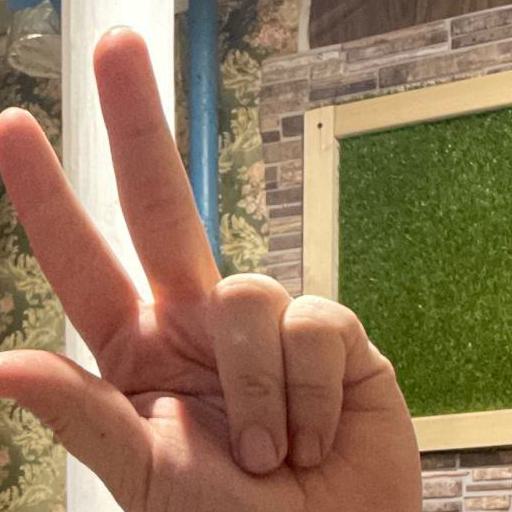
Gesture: three2